Peter A. Hemmy

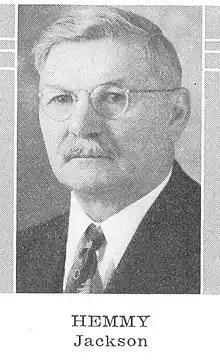
Peter A. Hemmy

Peter A. Hemmy (March 22, 1875 – April 24, 1965) was a member of the Wisconsin State Assembly.